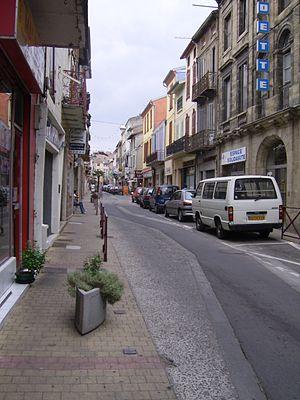
Pamiers (Ariège, Midi-Pyrénées, France)
Pamiers est une commune française située dans le département de l'Ariège, en région Occitanie.